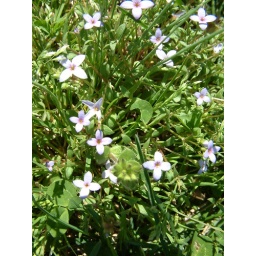
I love these tiny blue or purple flowers that grow in the grass!